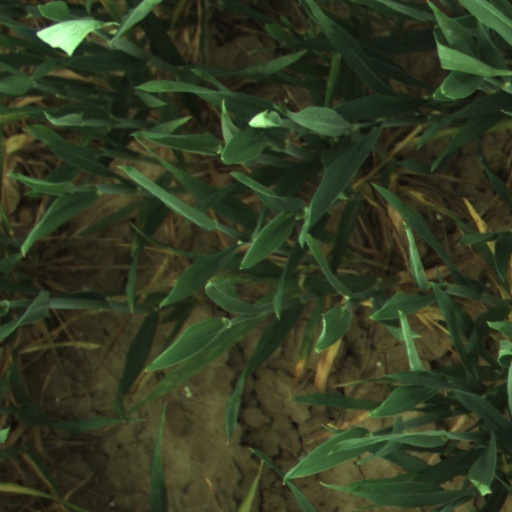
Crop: wheat